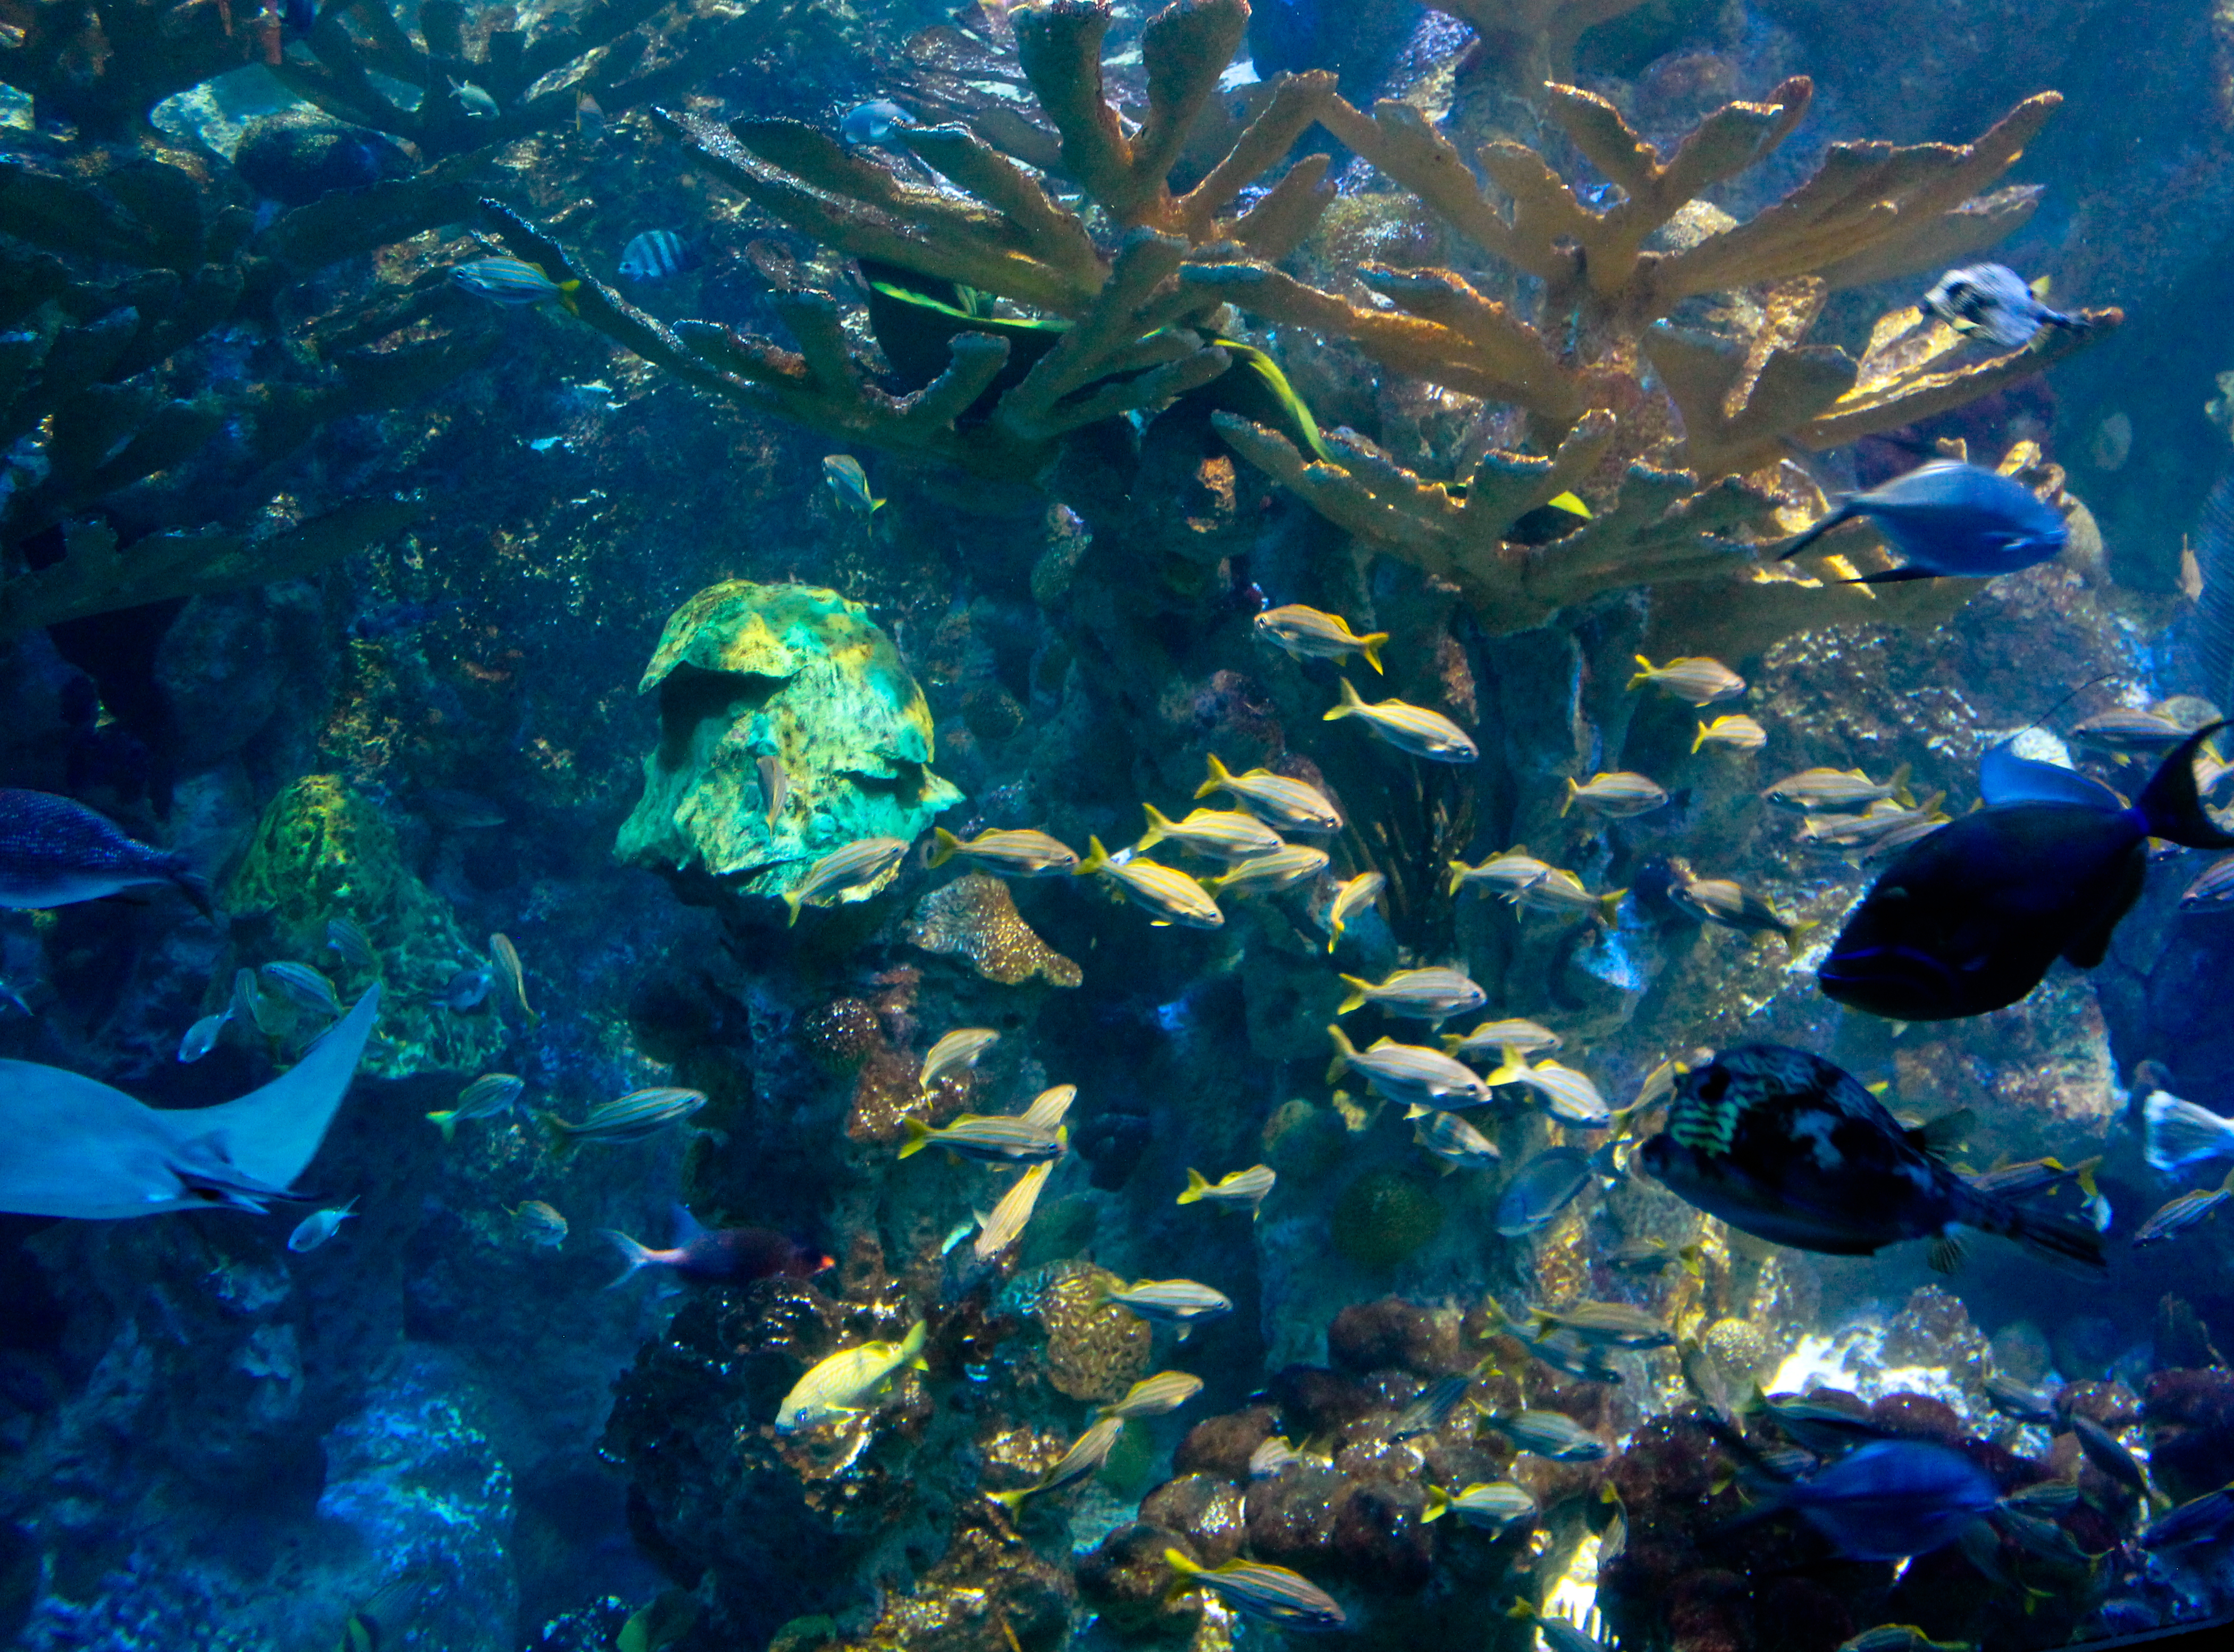
water, vertebrate, blue, azure, natural environment, underwater, fluid, organism, body of water, fin, fish, coastal and oceanic landforms, marine biology, aqua, coral, electric blue, natural material, aquatic plant, coral reef, reef, feeder fish, stony coral, science, aquarium, invertebrate, ocean, wildlife, algae, shoal, seafood, seaweed, coral reef fish, sea, bony fish, cnidaria, pomacentridae